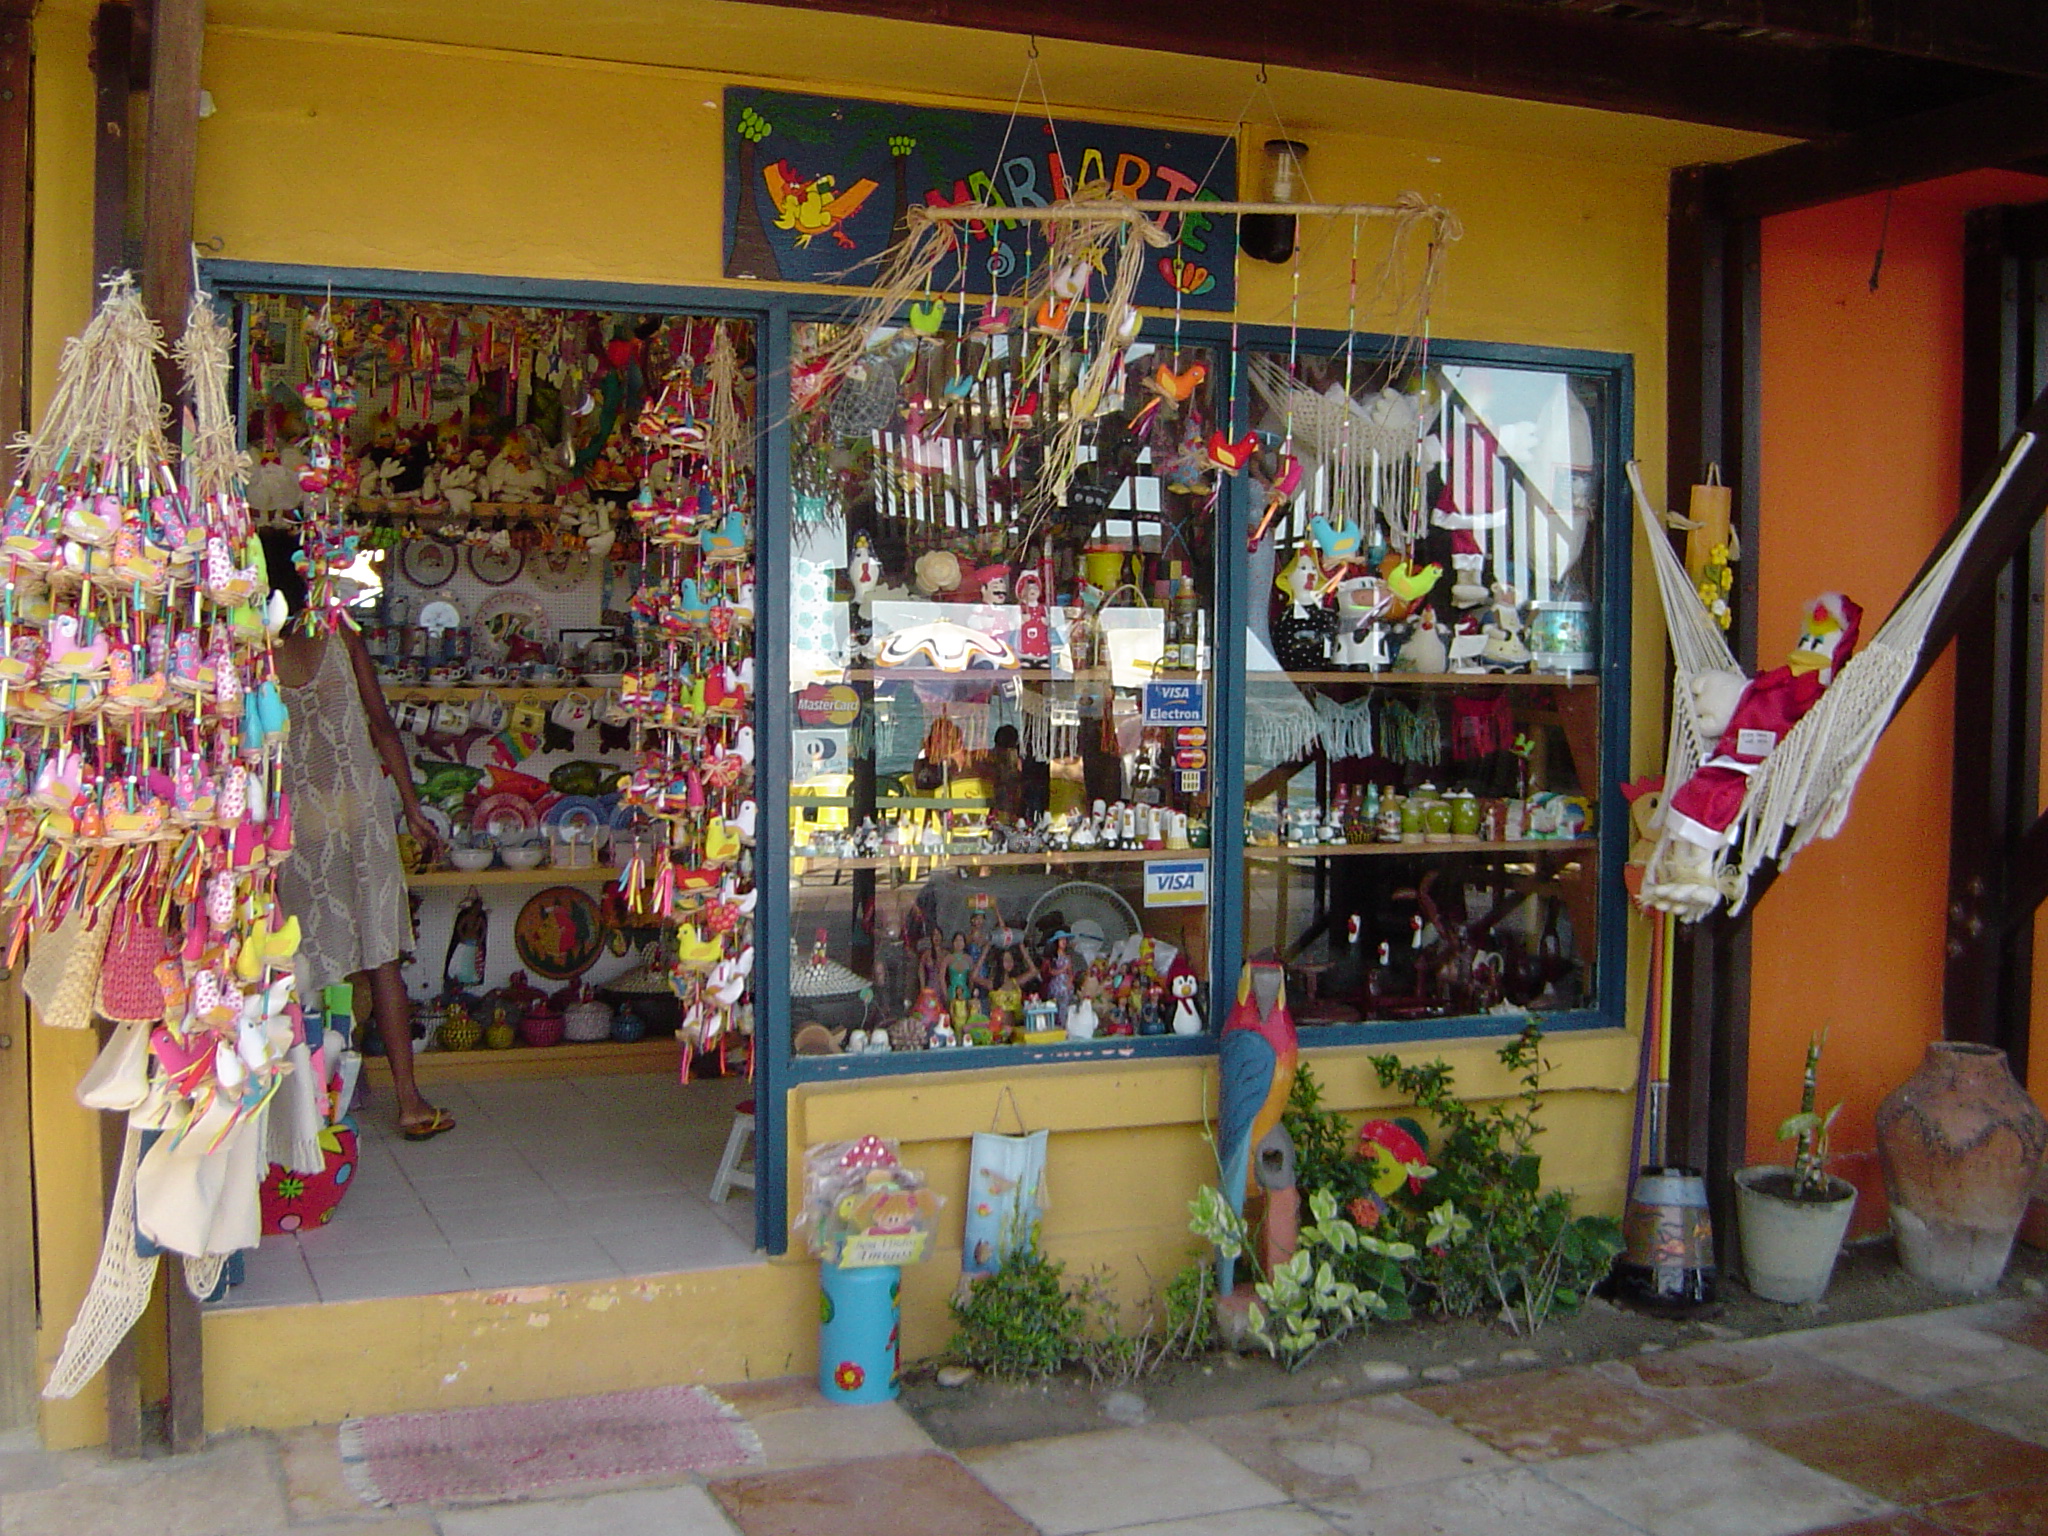
trip, stall, reflexo, grocery store, floristry, handicraft, retail, portodegalinhas, ipojuca, loja, artesanato, convenience store